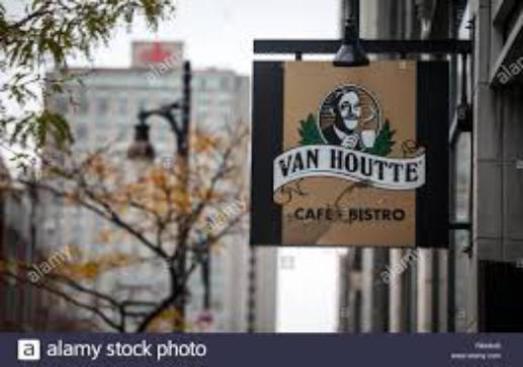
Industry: Food